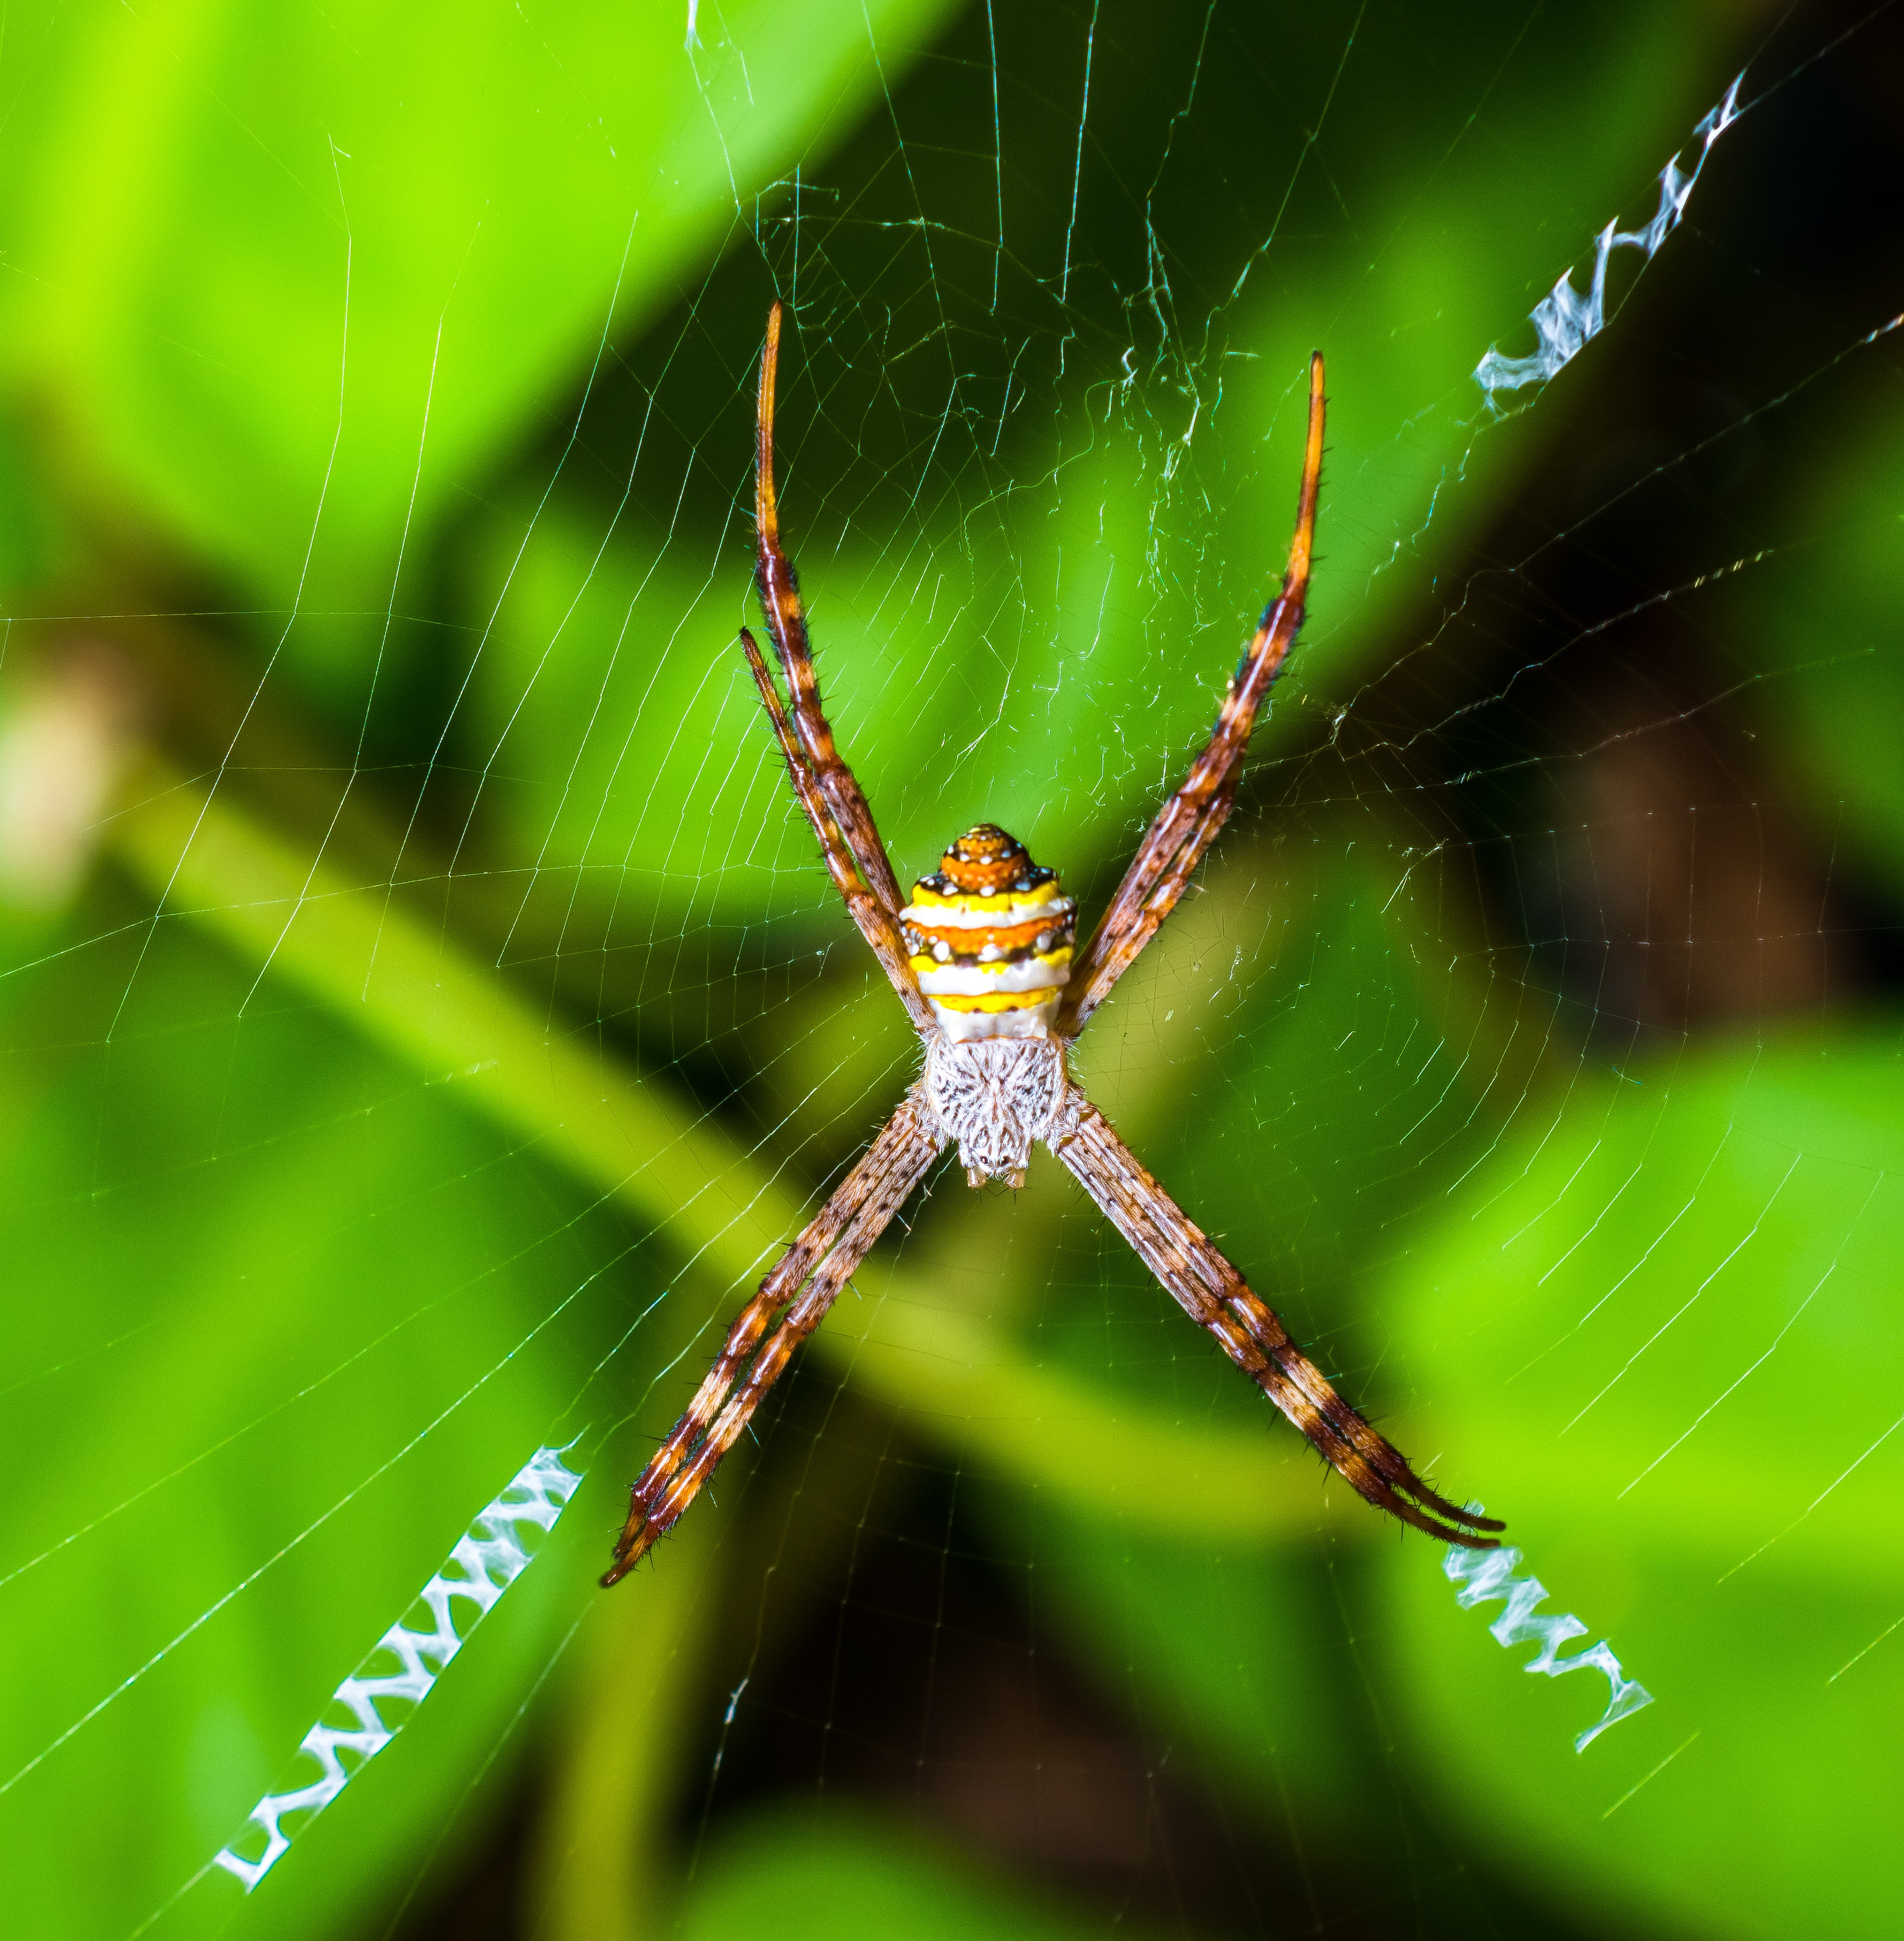
nature, dew, photography, green, close, fauna, invertebrate, spider web, close up, spider, arachnid, argiope, network, moisture, macro photography, arthropod, european garden spider, araneus, plant stem, orb weaver spider, yellow garden spider